Mark McVeigh

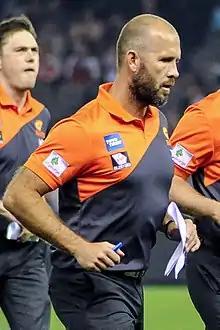
McVeigh in April 2018

Mark McVeigh (born 26 January 1981) is a former professional Australian rules footballer who played for the Essendon Football Club in the Australian Football League (AFL). He served as the caretaker senior coach of the Greater Western Sydney Giants following the resignation of Leon Cameron in 2022.